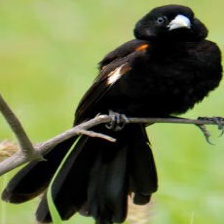
Species: FAN TAILED WIDOW
Scientific name: EUPLECTES AXILLARIS